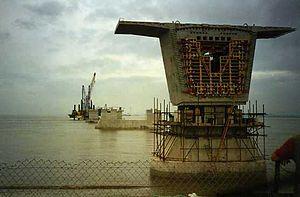
Le deuxième pont sur la Severn, en anglais Second Severn Crossing, en gallois Ail Groesfan Hafren, est un viaduc du Royaume-Uni franchissant la Severn, entre l'Angleterre et le pays de Galles.